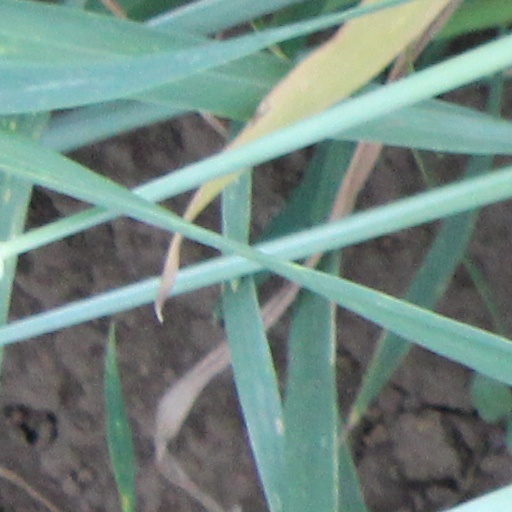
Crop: wheat